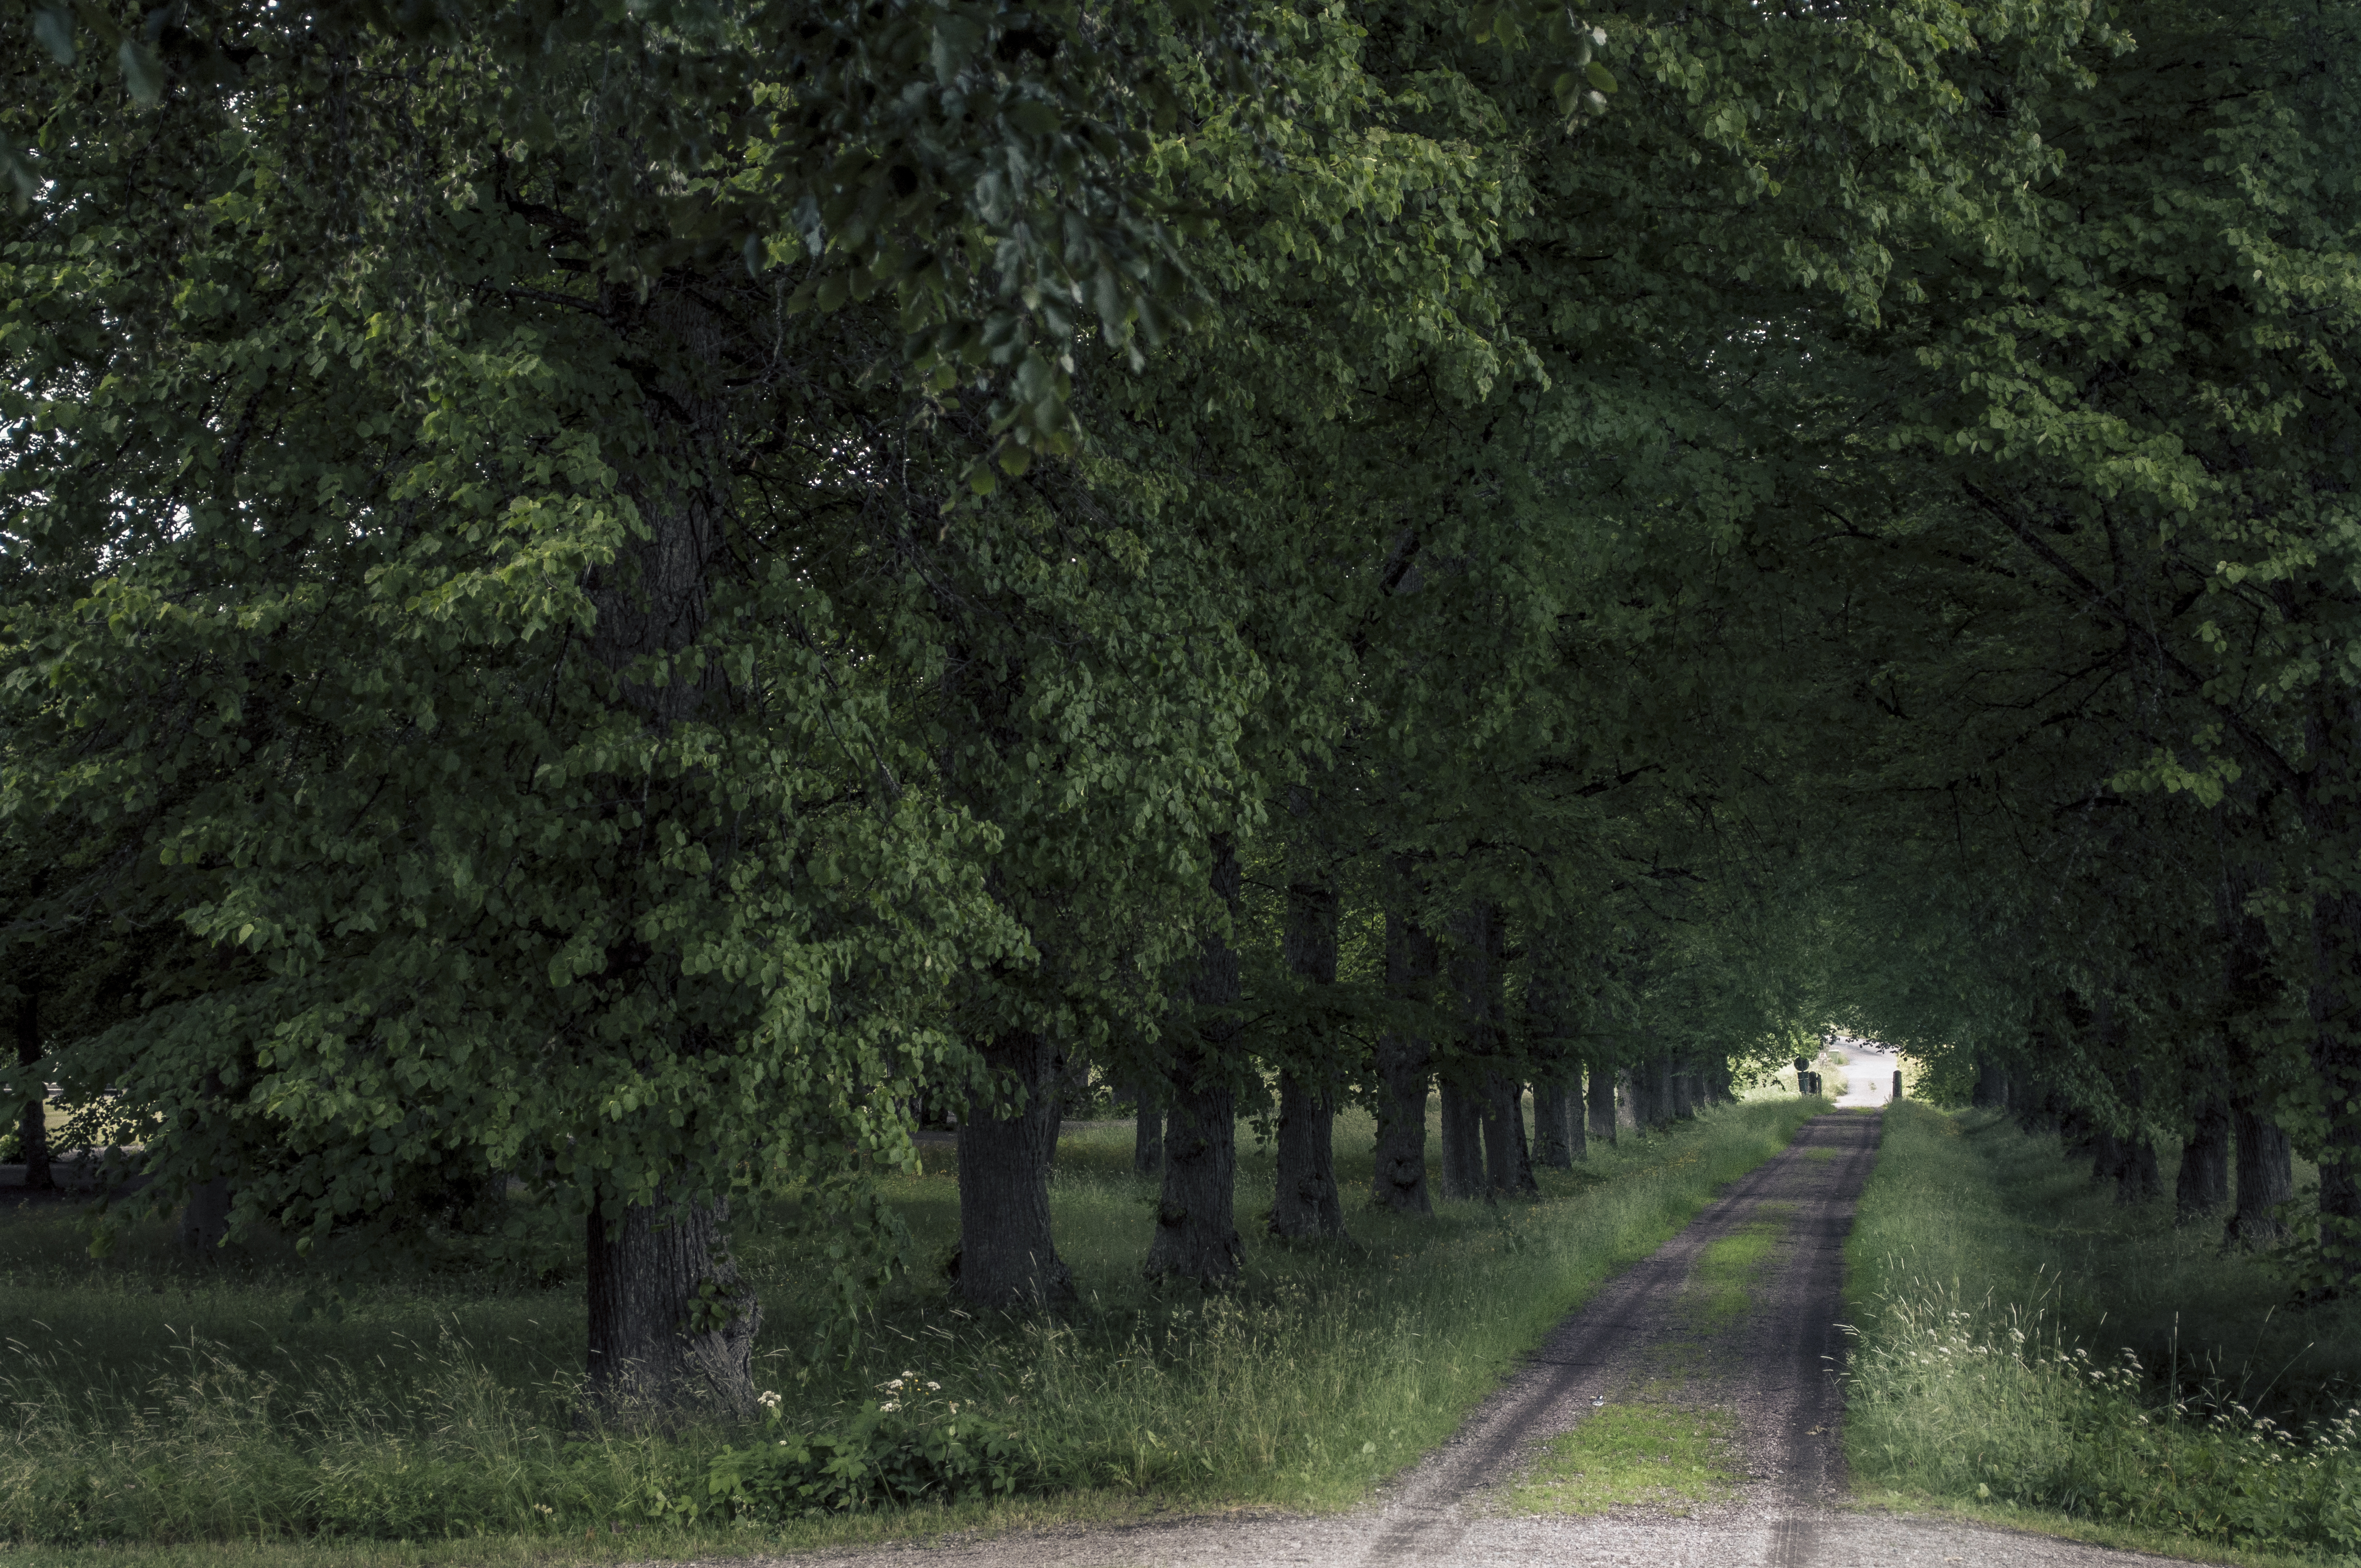
tree, nature, forest, plant, lawn, leaf, flower, green, soil, botany, garden, shrub, plantation, grove, woodland, rural area, woody plant